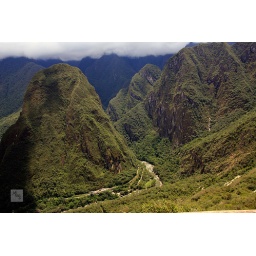
View of mountains and river below Machu Picchu ascending by road